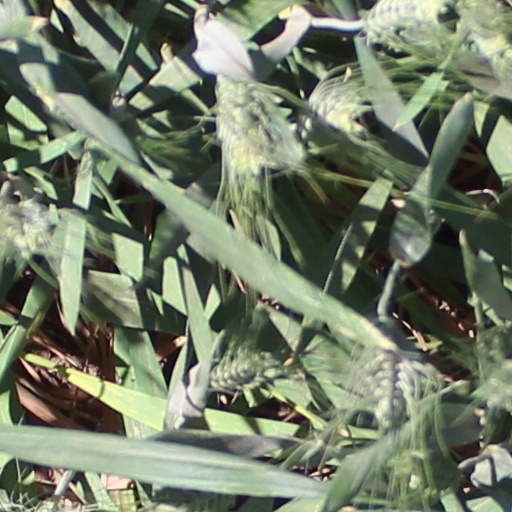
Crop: wheat